58th Air Division

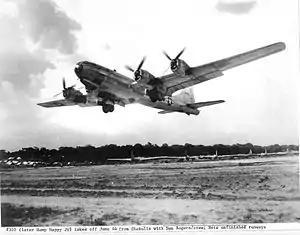
B-29 taking off from Chakulia, June 1944

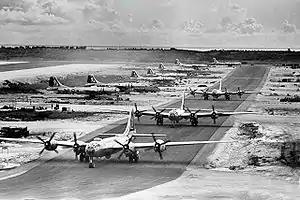
B-29s of the 462d Bomb Group West Field, Tinian

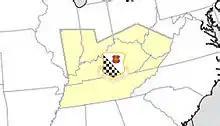
58th AD Air Defense Command AOR 1955–1959

After much effort, the headquarters of the XX Bomber Command had been established at the former RAF Kharagpur Airfield, India on 28 March 1944 under the command of General Wolfe. The first B-29 reached its base in India on 2 April 1944. In India, existing airfields at Kharagpur, Chakulia, Piardoba and Dudkhundi had been converted for B-29 use. All of these bases were located in southern Bengal and were not far from port facilities at Calcutta. All of these bases had originally been established in 1942–43 for Consolidated B-24 Liberators. The conditions at these bases were poor, and the runways were still in the process of being lengthened when the first B-29s arrived. The headquarters of the 58th BW, together with the four squadrons of the 40th Bombardment Group (the 25th 44th, 45th, and 395th) were assigned to the airfield at Chakulia, the first planes arriving there on 2 April 1944. The Headquarters was moved to Kharagpur airfield on 23 April. The 444th Bombardment Group (676th, 677th, 678th and 679th Squadrons) went to Charra, arriving there on 11 April. The 462d Bombardment Group (768th, 769th, 770th, and 771st squadrons) to Piardoba, arriving there on 7 April. The 468th Bombardment Group (792nd, 793rd, 794th and 795th Squadrons) arrived at Kharagpur on 13 April. The 444th Bombardment Group later moved to a permanent airfield at Dudhkundi, leaving Charra to become a transport base for the C-87s and C-46s which would support the effort.